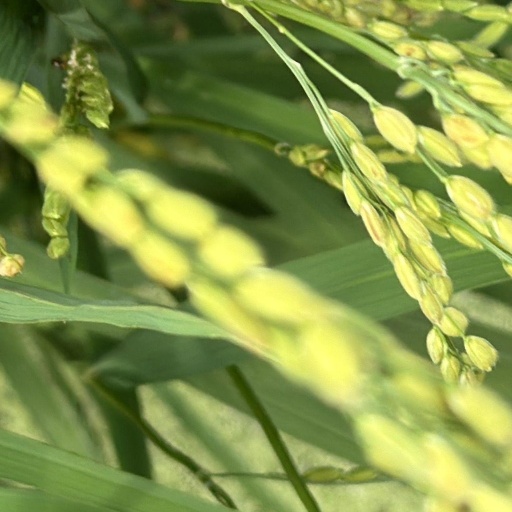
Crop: rice